Phoenix Police Department

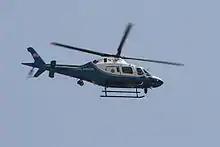
Phoenix Police Helicopter

The Phoenix Police Department uses Chevrolet Tahoes for their primary patrol vehicles, and Honda ST1300P Motorcycles, Kawasaki 1000 Motorcycles, and Harley-Davidson motorcycles.